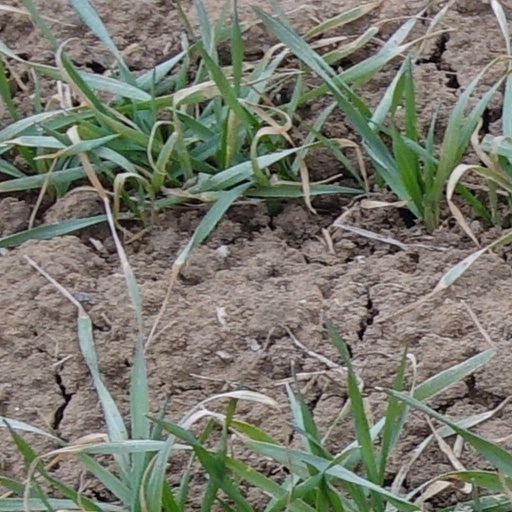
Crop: wheat